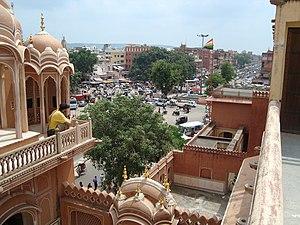
La liste des villes d'Inde donne un aperçu de l'évolution de la population des grandes villes de l'Inde pour celles qui dépassent 200 000 habitants en 2011.